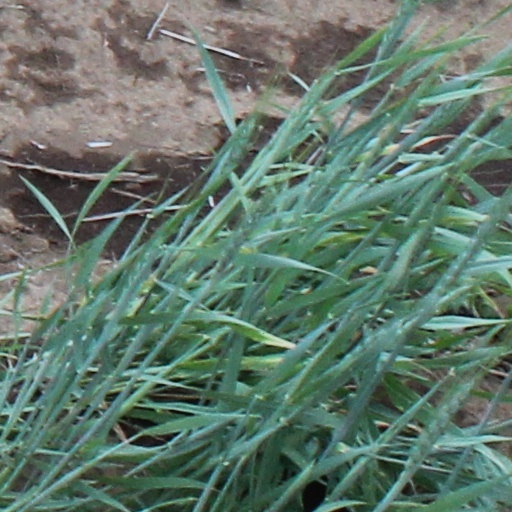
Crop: wheat